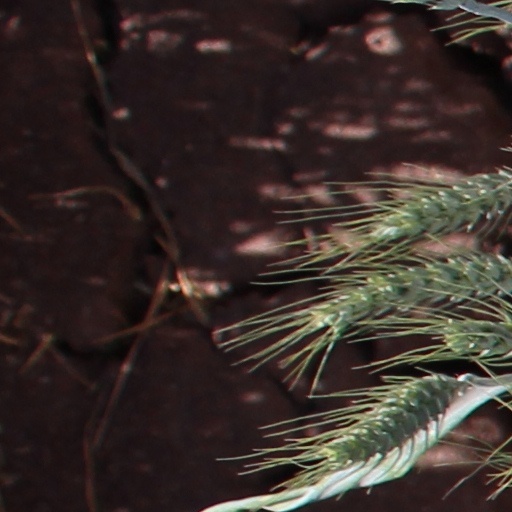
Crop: wheat